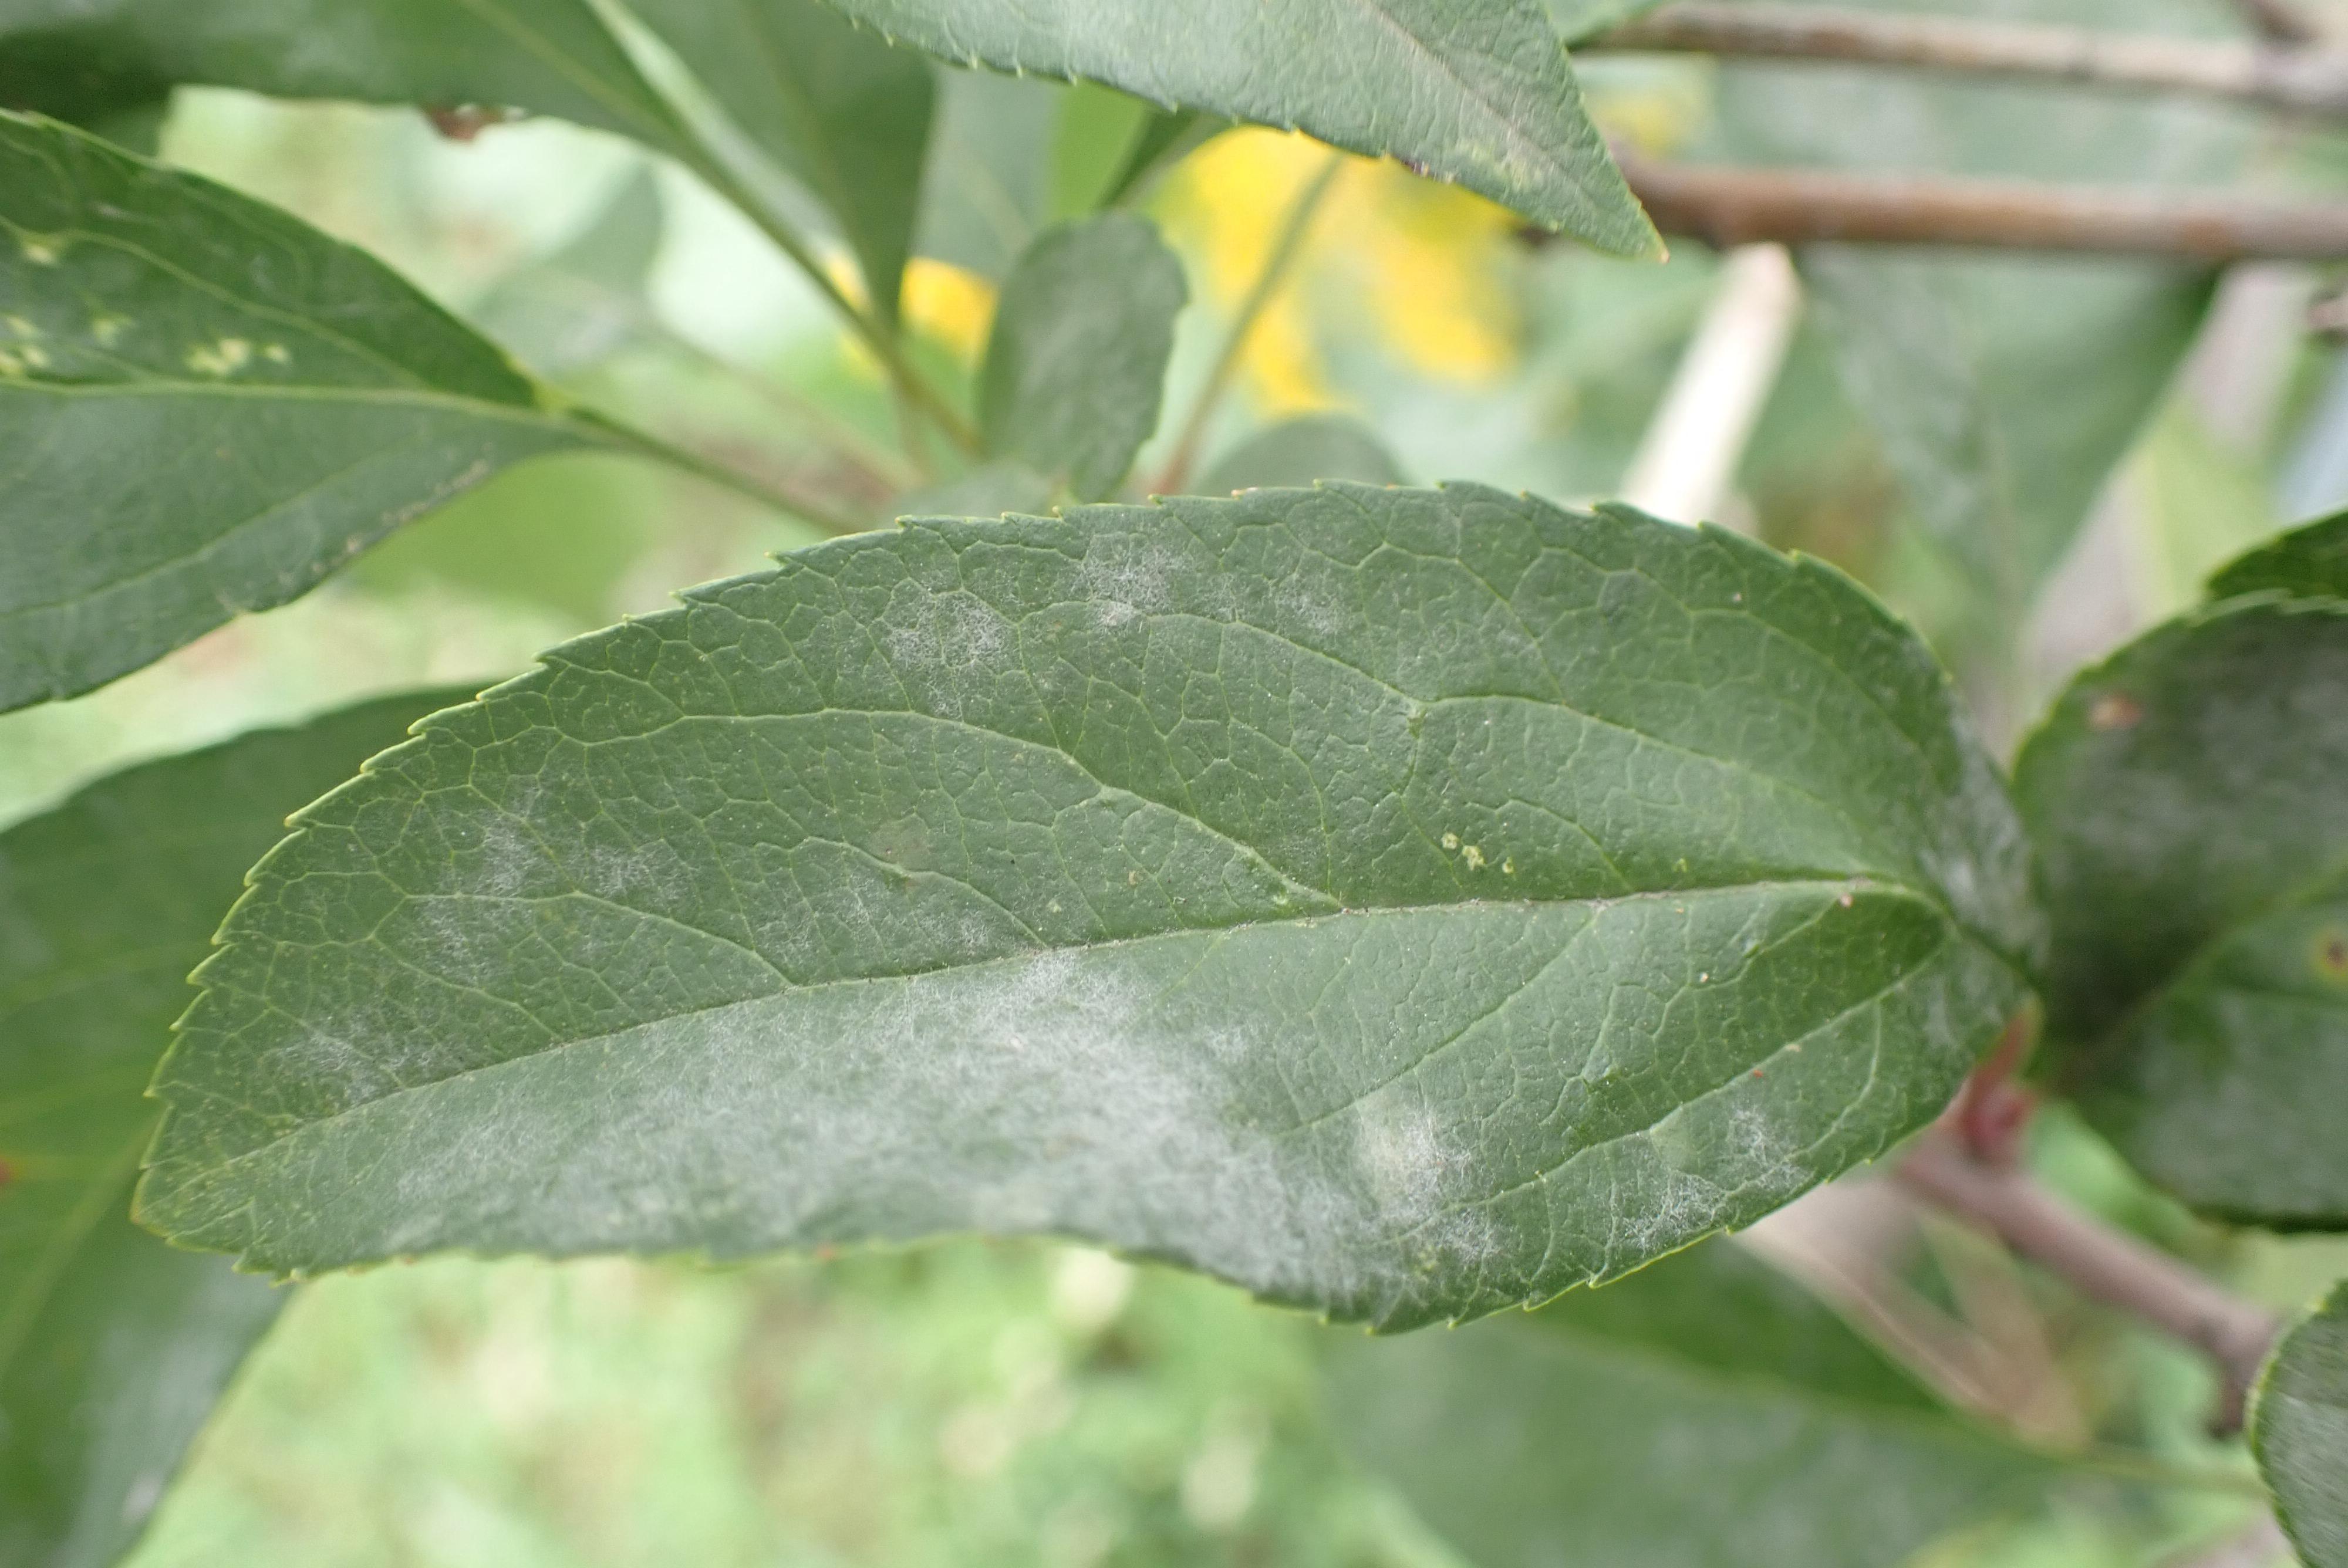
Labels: powdery_mildew